Shalom Hanoch

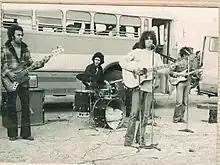
Shalom Hanoch at the microphone, performing for soldiers during the Yom Kippur War (1973)

In 1973, Hanoch returned to Israel. He and Ariel Zilber founded the group Tamouz. With them leading the band, Tamouz became the most significant rock band of the late 1970s in Israel. Tamouz's only album – "Sof Onat HaTapuzim" (End of the Orange Season)(1976), was a milestone in the development of Israeli Rock and became the preeminent album of its time. Following the album's commercial success, Tamouz went on a tour across Israel. However, the high production costs of their tour led to considerable financial losses for the band. Eventually, Tamouz embarked on a last, successful tour which recouped some of its losses. Tamouz disbanded in 1976 due to its poor finances and Zilber's dissatisfaction with the band's artistic direction. Tamouz reunited for a few tours in 1983 and performed in the memory of Meir Ariel in 2000, a year after his death.